Fengon 380

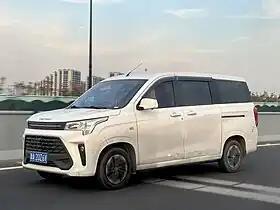
Fengon 380

The Fengon 380 (Dongfeng Fengguang 380) is a compact MPV produced by Chinese auto maker Dongfeng-Sokon (DFSK), a subsidiary of Dongfeng Motor Co., Ltd.